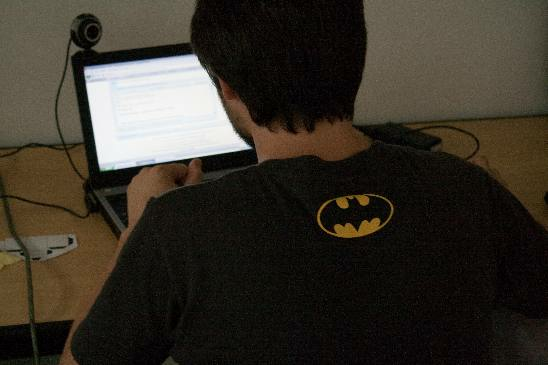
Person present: Yes